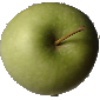
Label: Apple Granny Smith 1